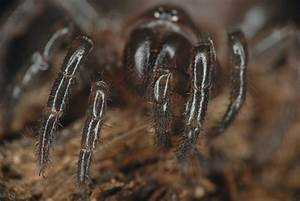
Label: ragno